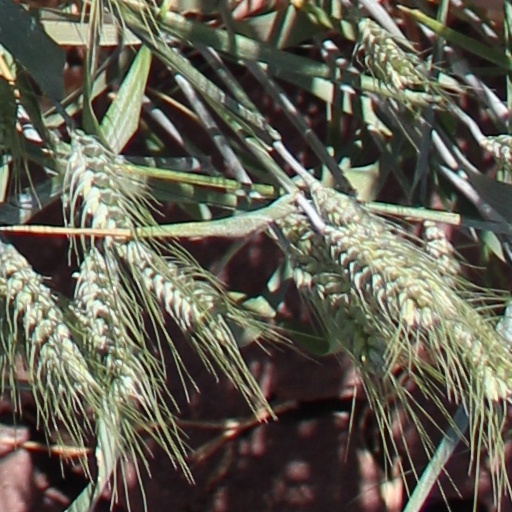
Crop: wheat